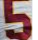
Number: 5